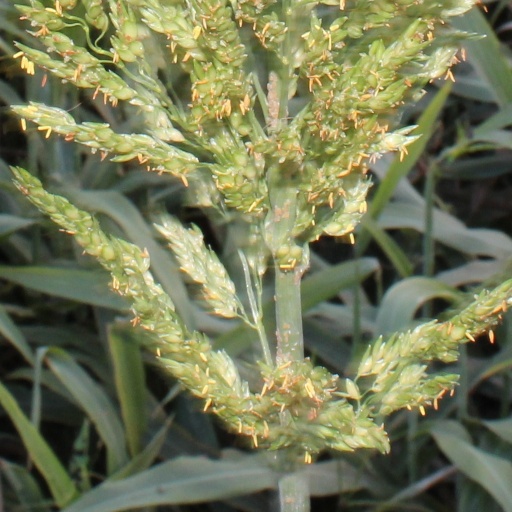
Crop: sorghum